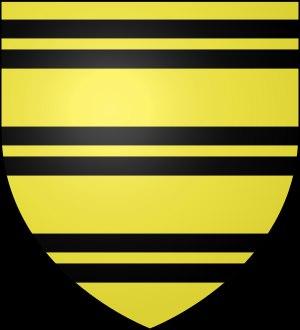
Artus Iᵉʳ Gouffier de Boisy, né le 6 septembre 1475 à Boisy et décédé le 13 mai 1519 à Montpellier, est un diplomate français.
Le titre de duc de Roannais, pair de France, a été créé en 1519 au profit de Artus Gouffier de Boissy, comte d'Étampes et de Caravas, grand maître de France.